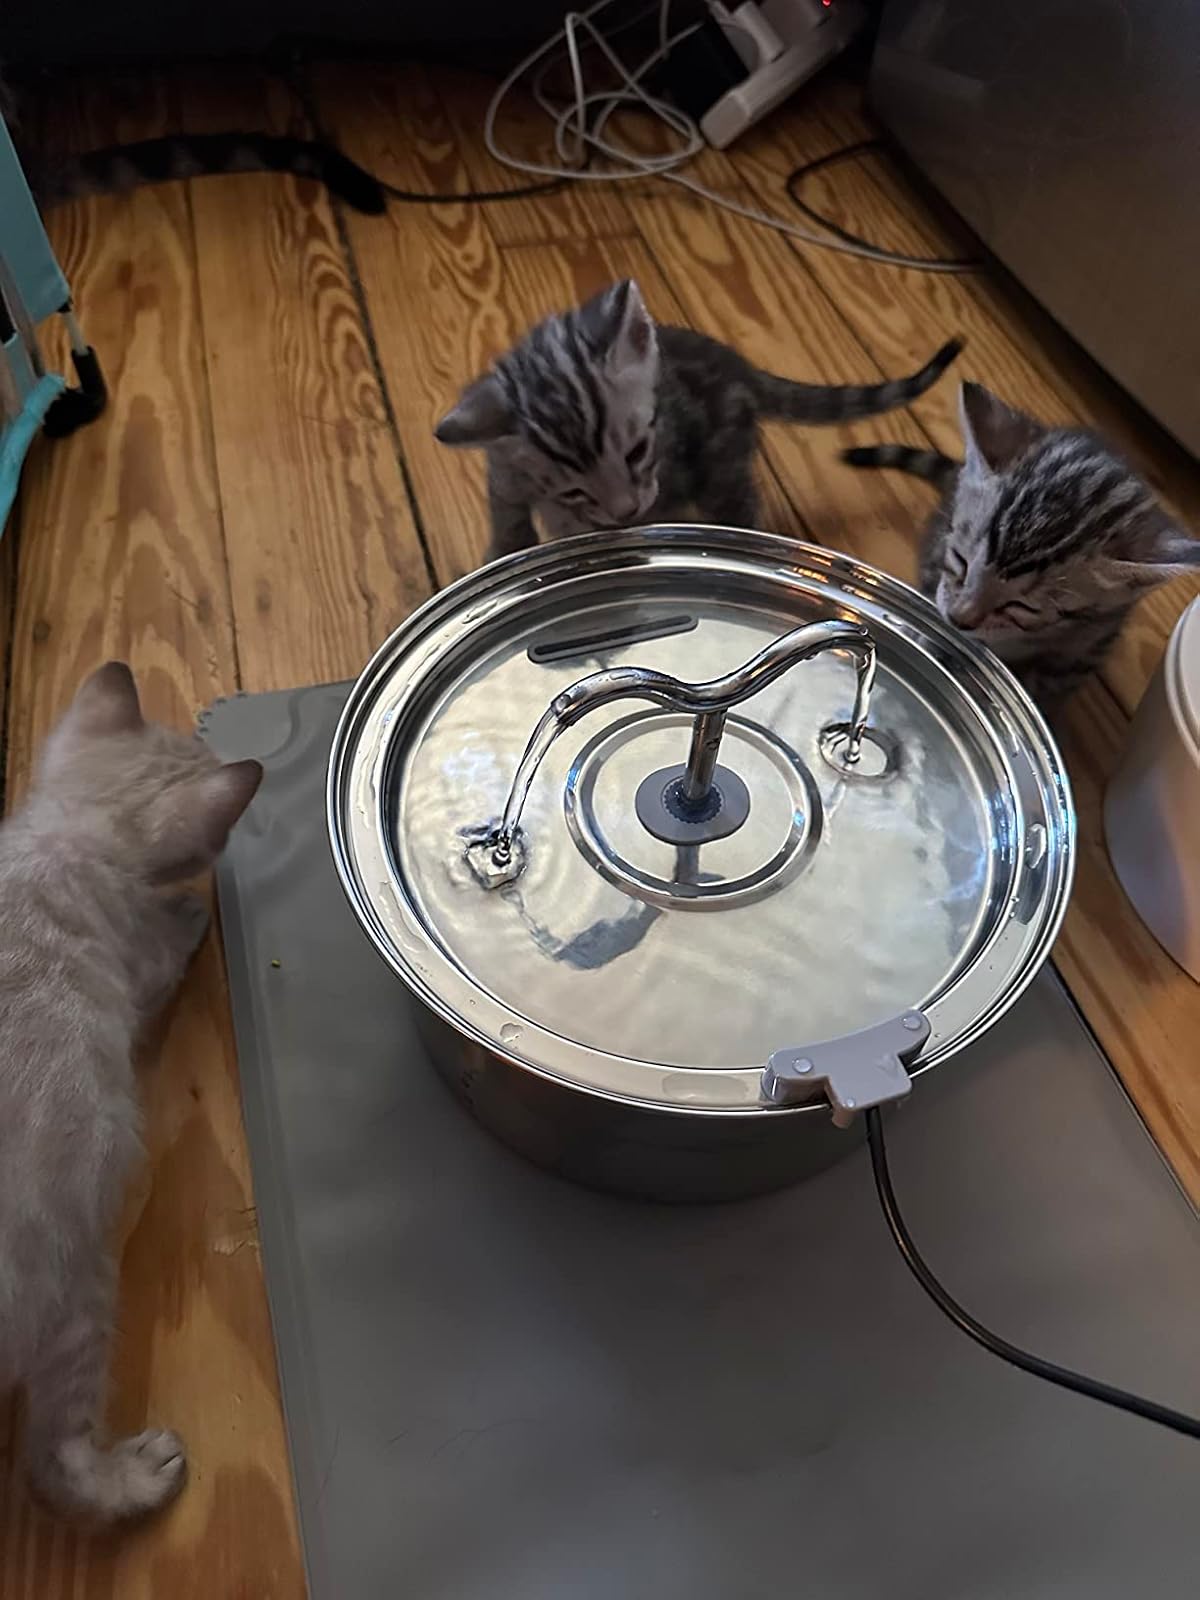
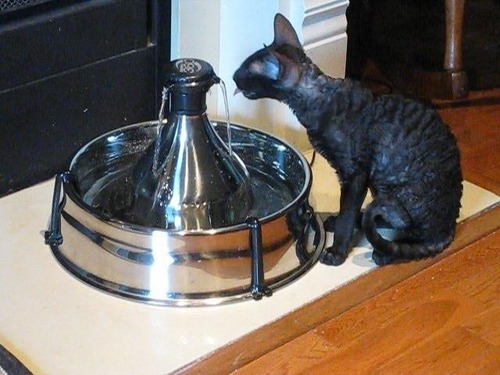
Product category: items_bowl
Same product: no